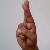
The image shows a hand gesture representing the letter 'R' in Indian Sign Language.